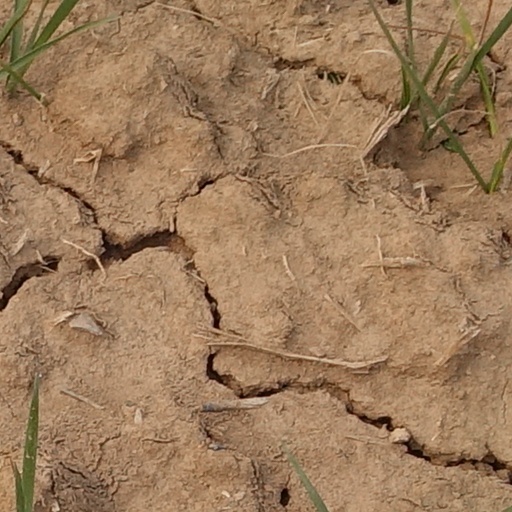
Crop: wheat